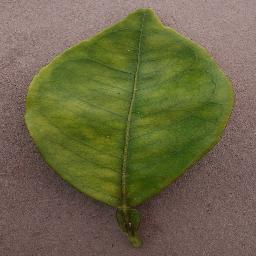
Label: Orange___Haunglongbing_(Citrus_greening)